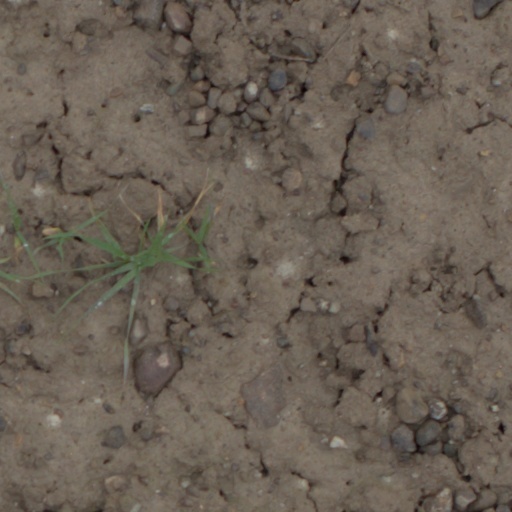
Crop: wheat